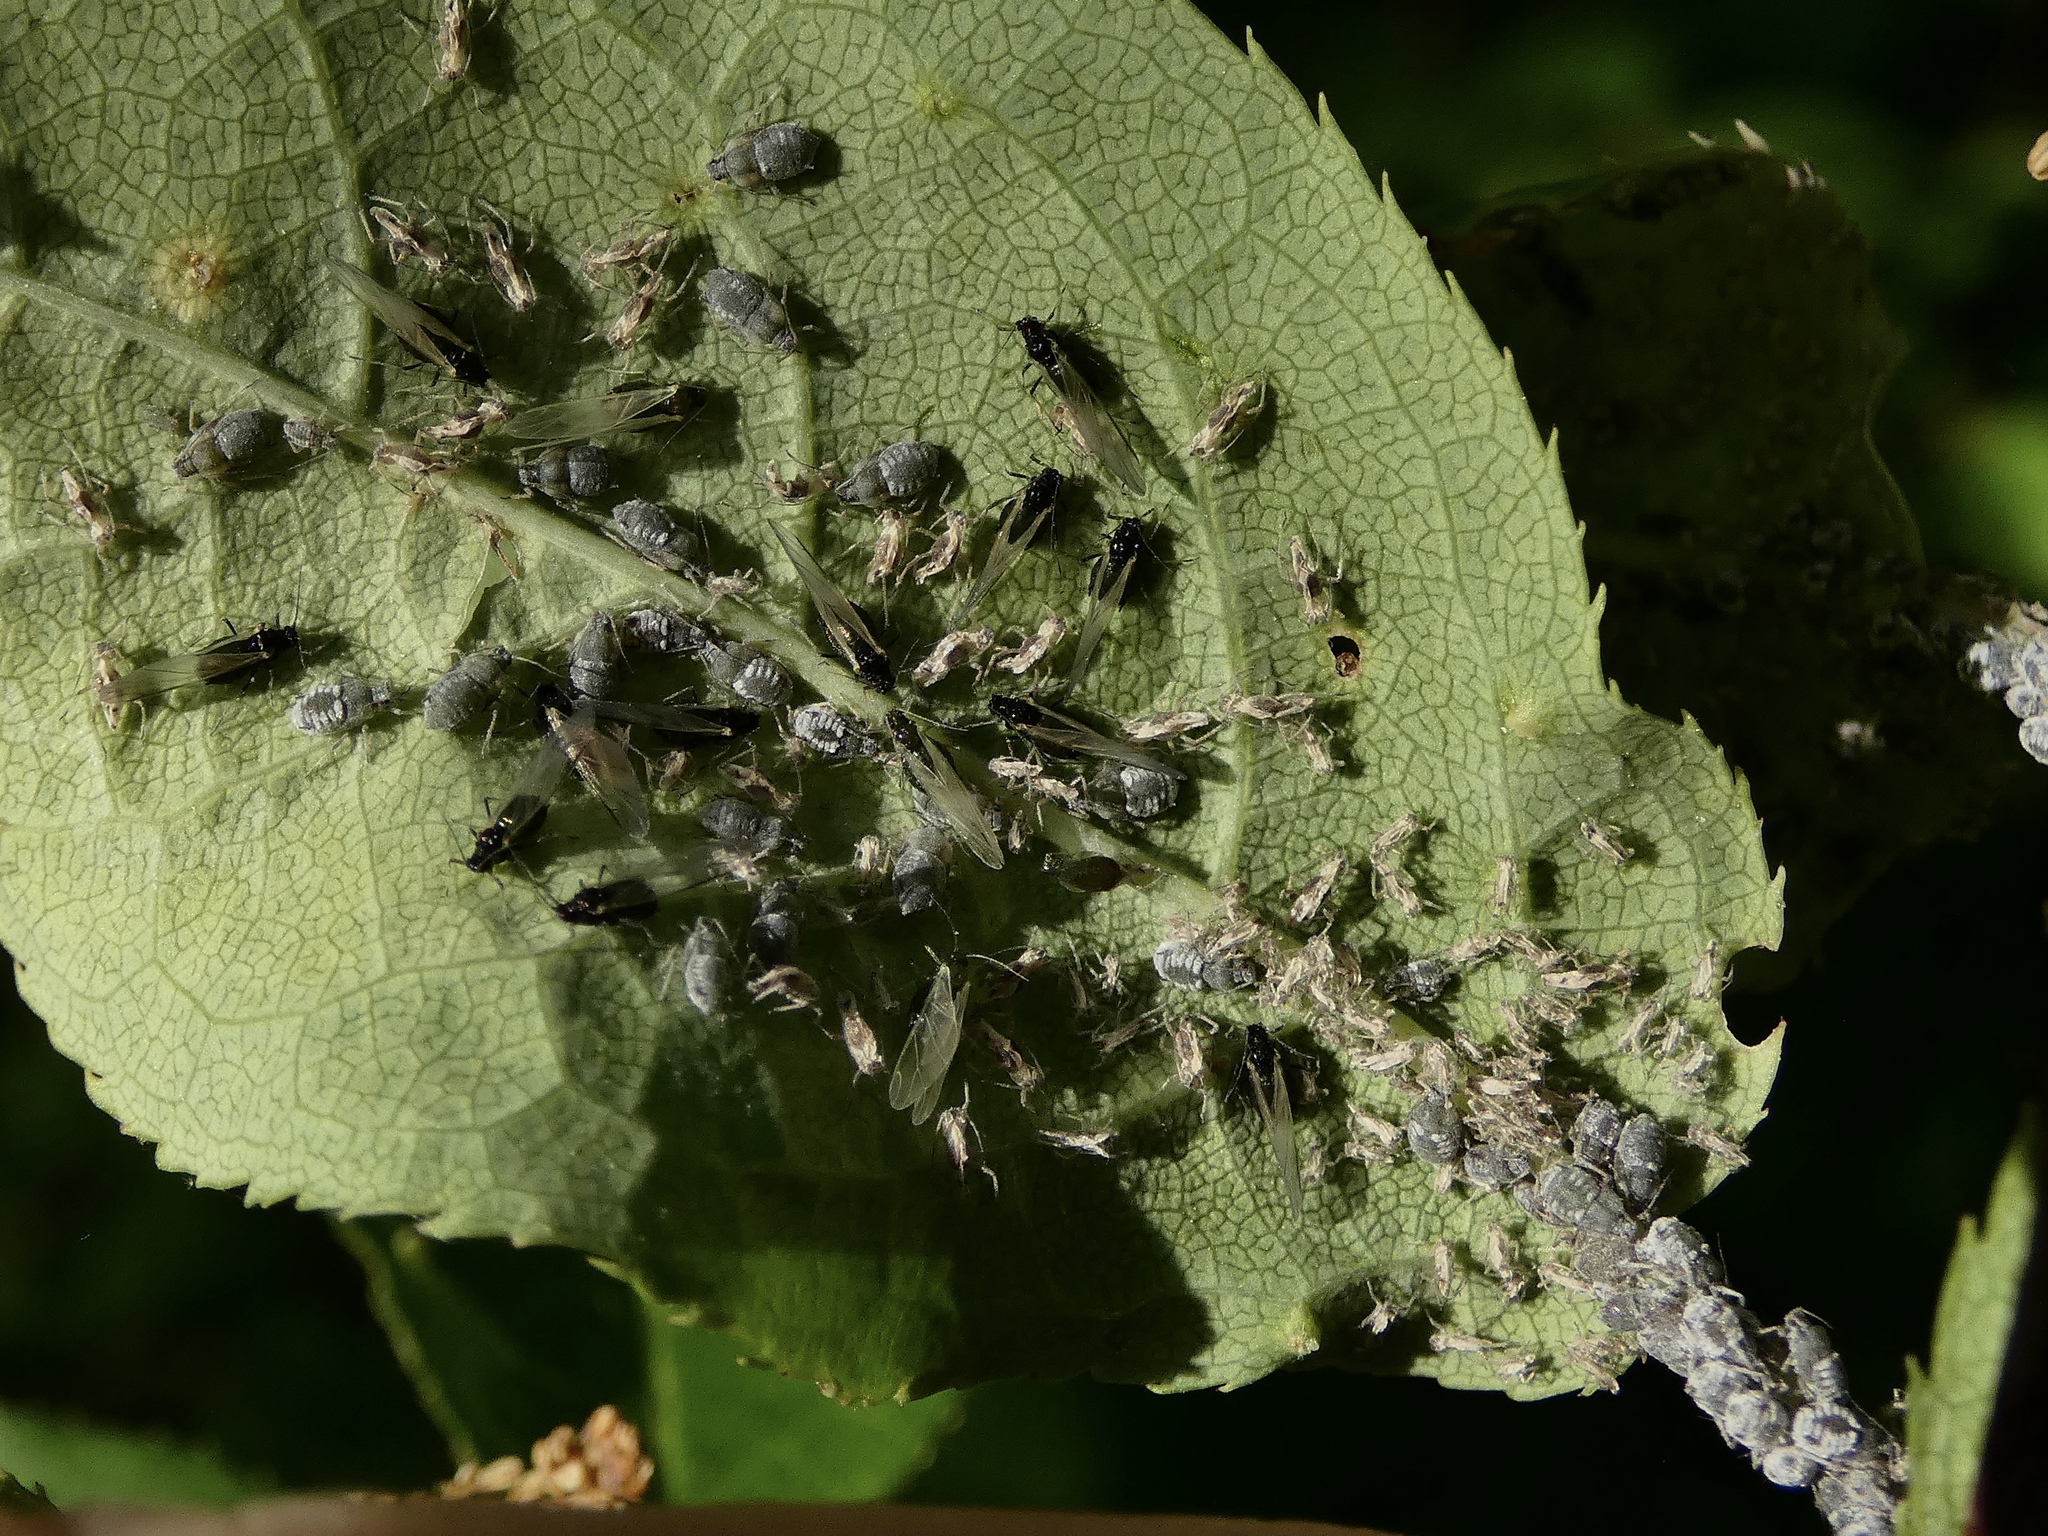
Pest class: bird_cherry_oat_aphid